Syeda Hameed

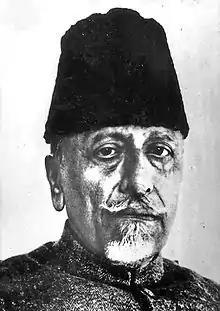
Maulana Abul Kalam Azad.

Syeda Saiyidain Hameed was born in 1943 in the Indian princely state of Jammu and Kashmir, the daughter of Khwaja Ghulam Saiyidain. Khwaja Ahmad Abbas, the filmmaker, was her uncle. After schooling at Modern School, New Delhi, her college education was at Miranda House, University of Delhi from where she passed BA (Hons) in 1963 and secured a master's degree (MA) from the University of Hawaii in 1965. Her career started as a lecturer at Lady Shri Ram College for Women, New Delhi; she worked there till 1967 and joined the University of Alberta to obtain a doctoral degree (PhD) in 1972 She continued at Alberta for two more years, working at the university as a sessional lecturer. Her next move was as an executive assistant at the Minister of Advanced Education and Manpower, Government of Alberta in 1975 and was promoted in 1978 as the Director of Colleges and Universities at the Ministry. In 1967, she married S.M.A Hameed Professor of Labour Relations at Faculty of Business Administration and Commerce at University of Alberta.